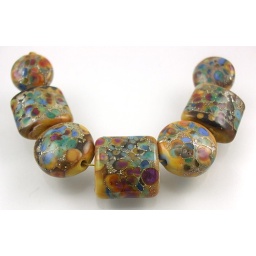
Frit over sterling silverfoil, making the foil look like the thin leading in a stained glass window pane.